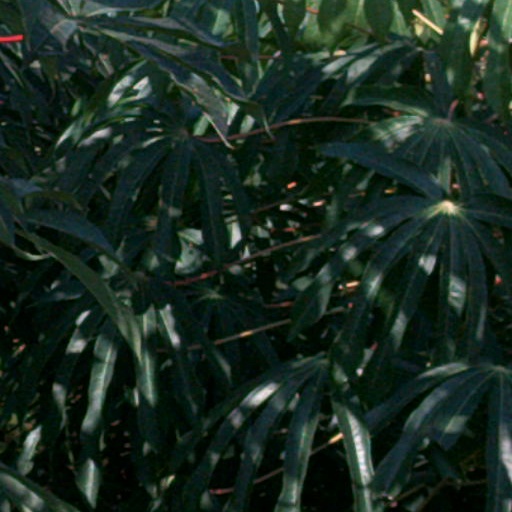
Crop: cassava